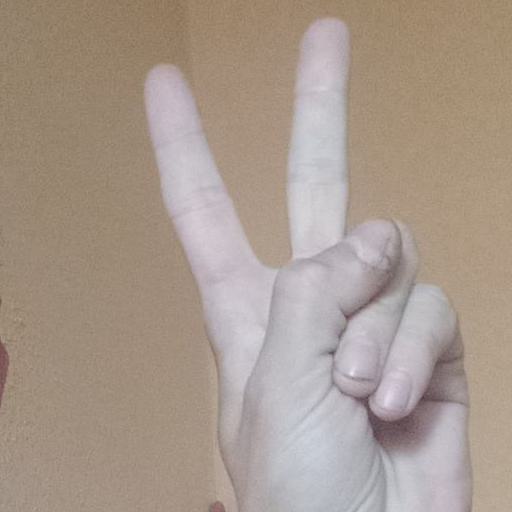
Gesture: peace